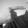
ASL letter: G